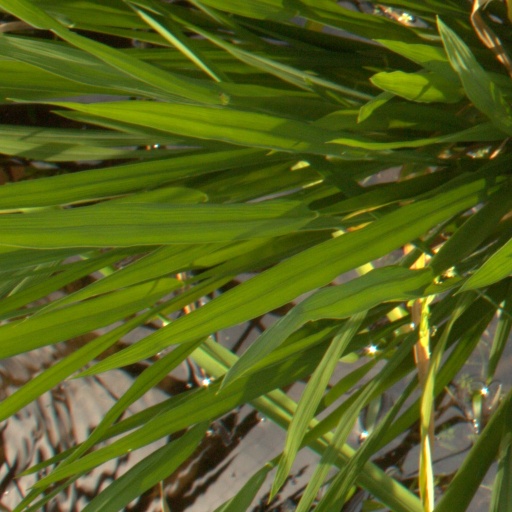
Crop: rice